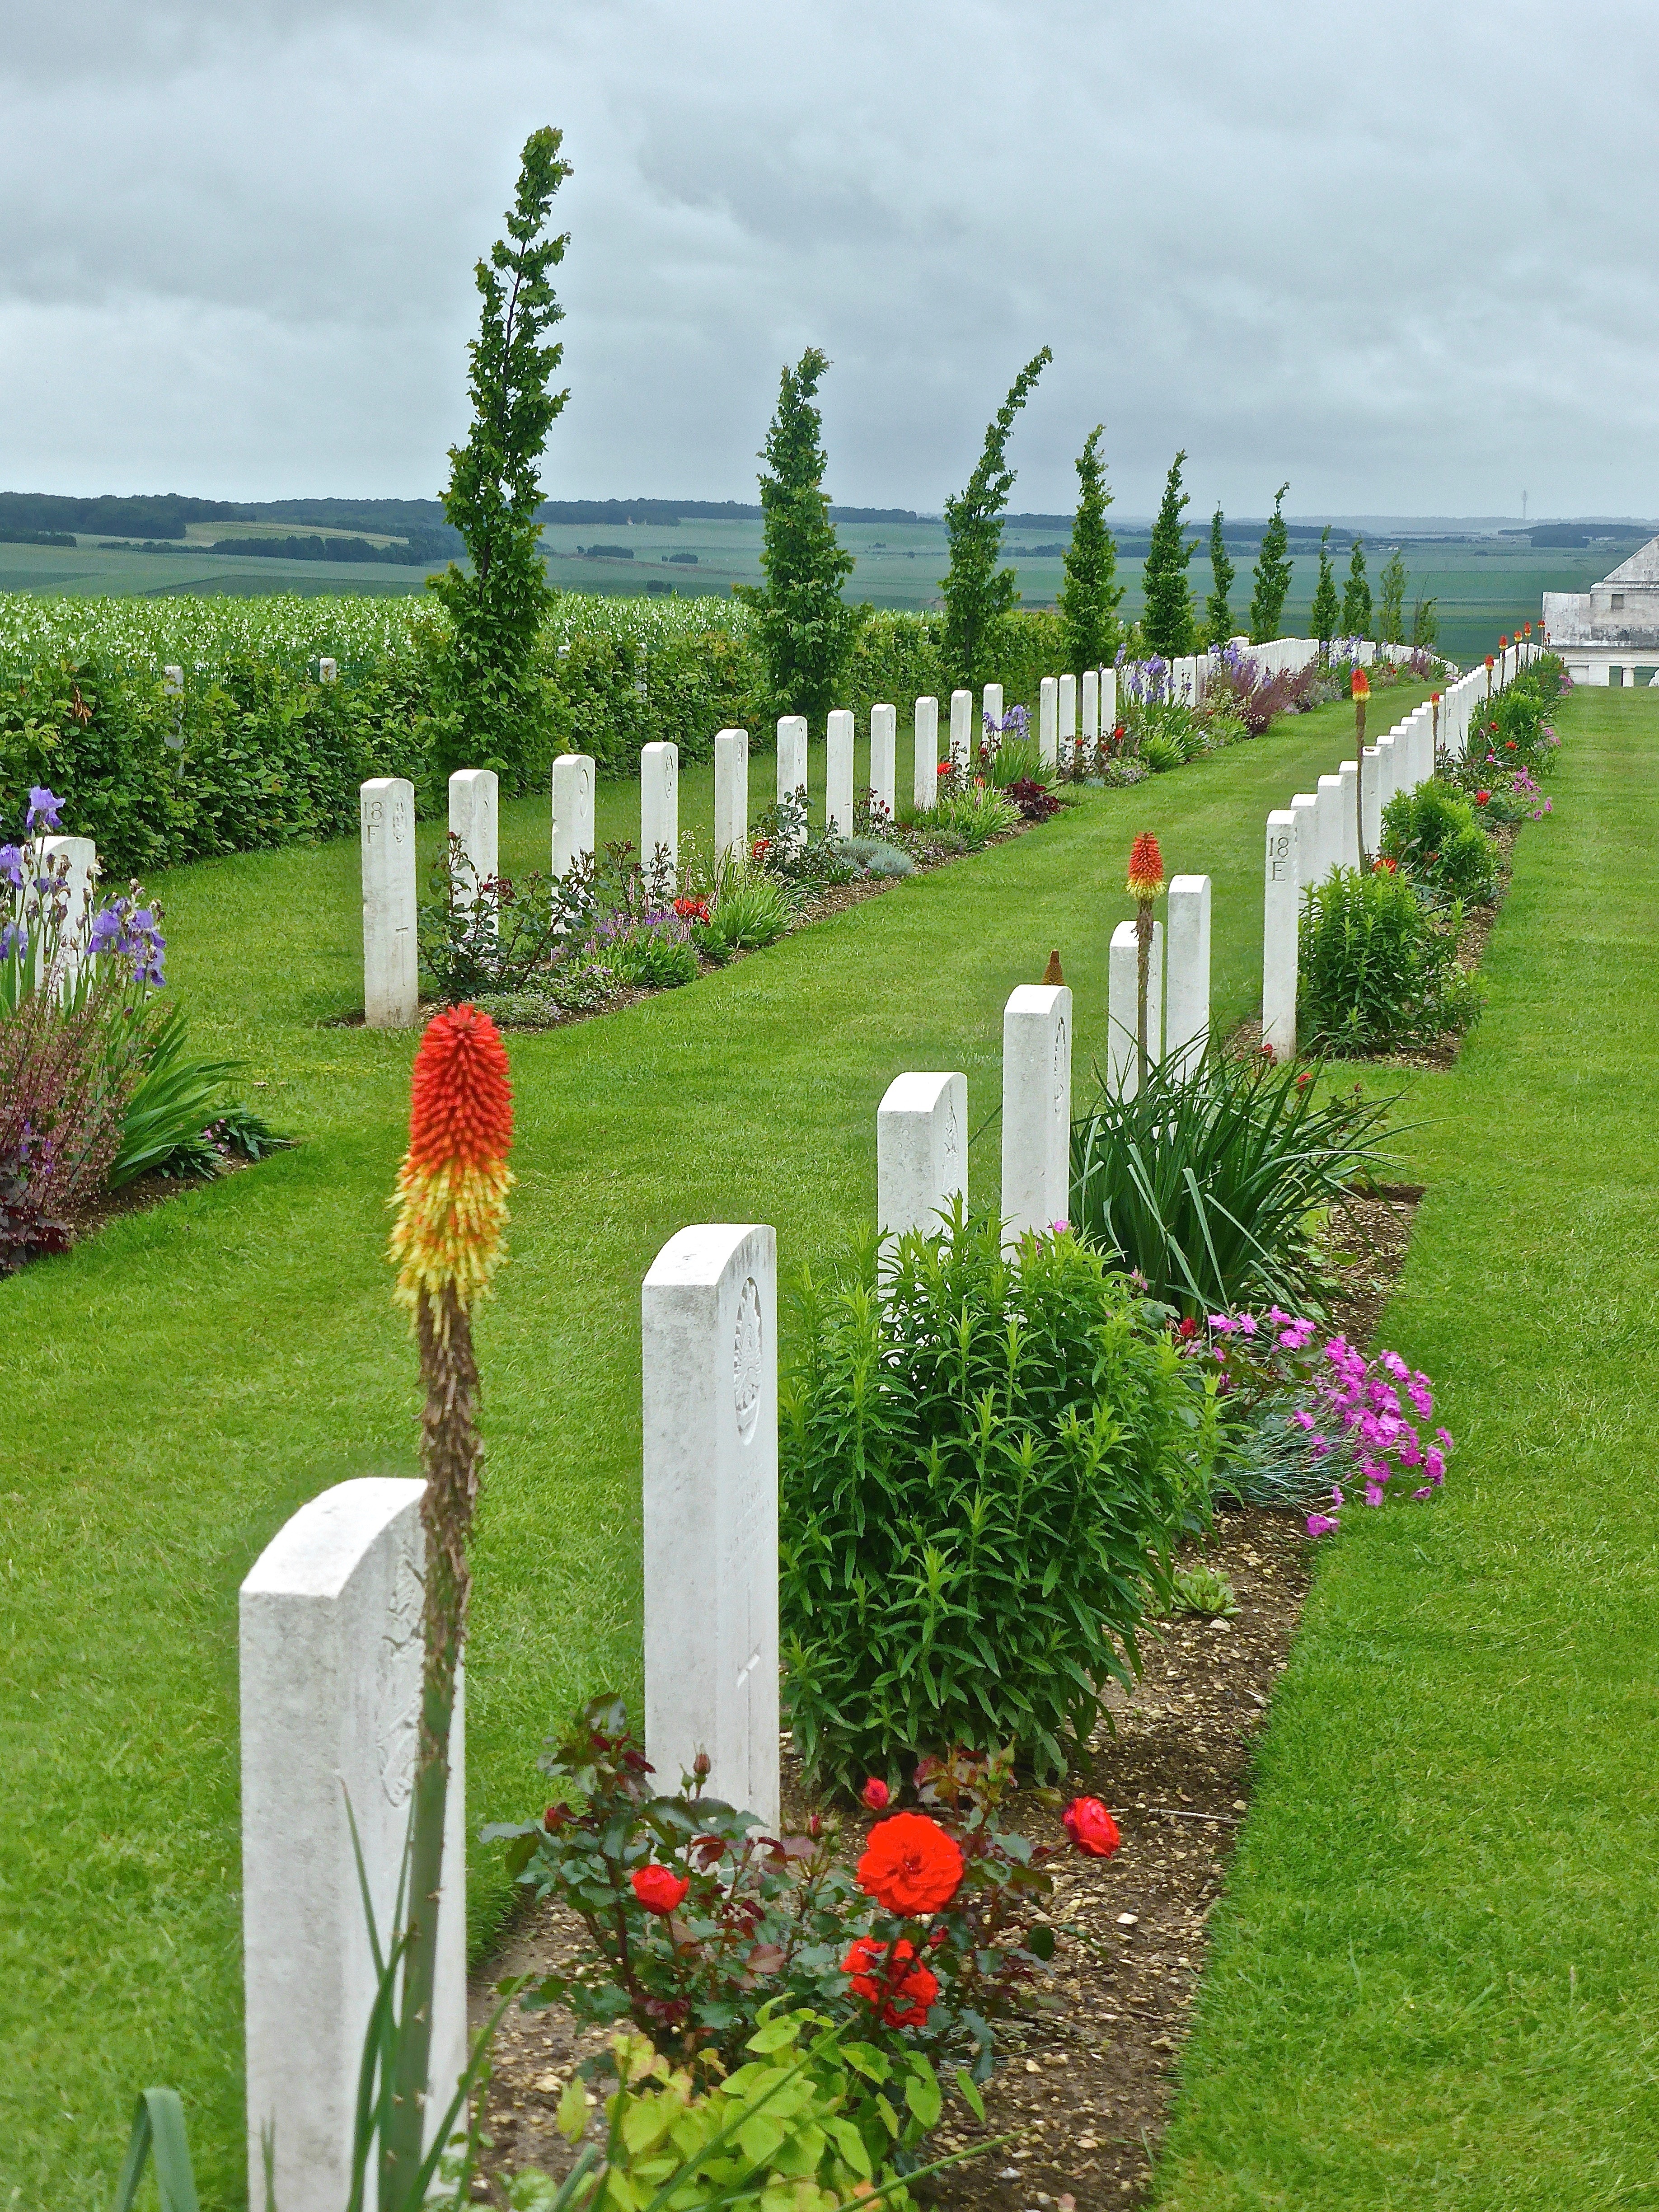
grass, lawn, flower, military, botany, cemetery, garden, grave, memorial, shrub, gravestones, headstones, soldiers, remembrance, commemoration, geographical feature